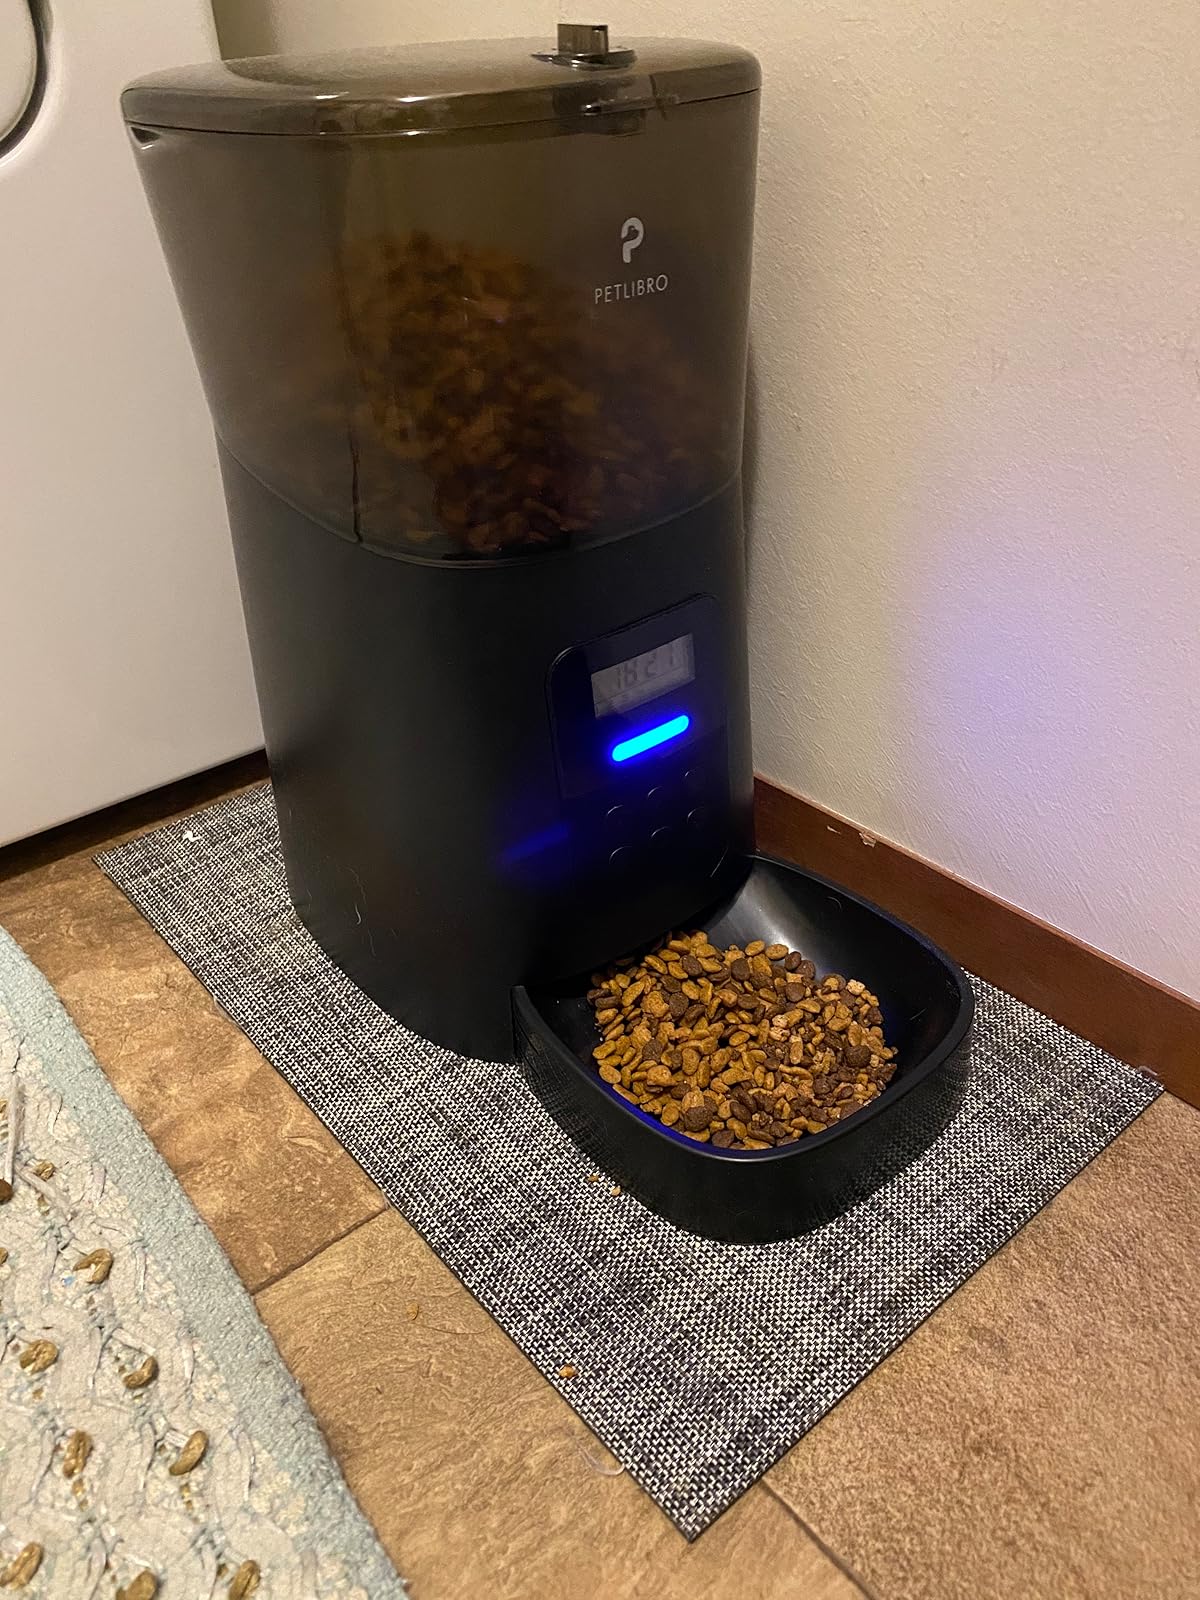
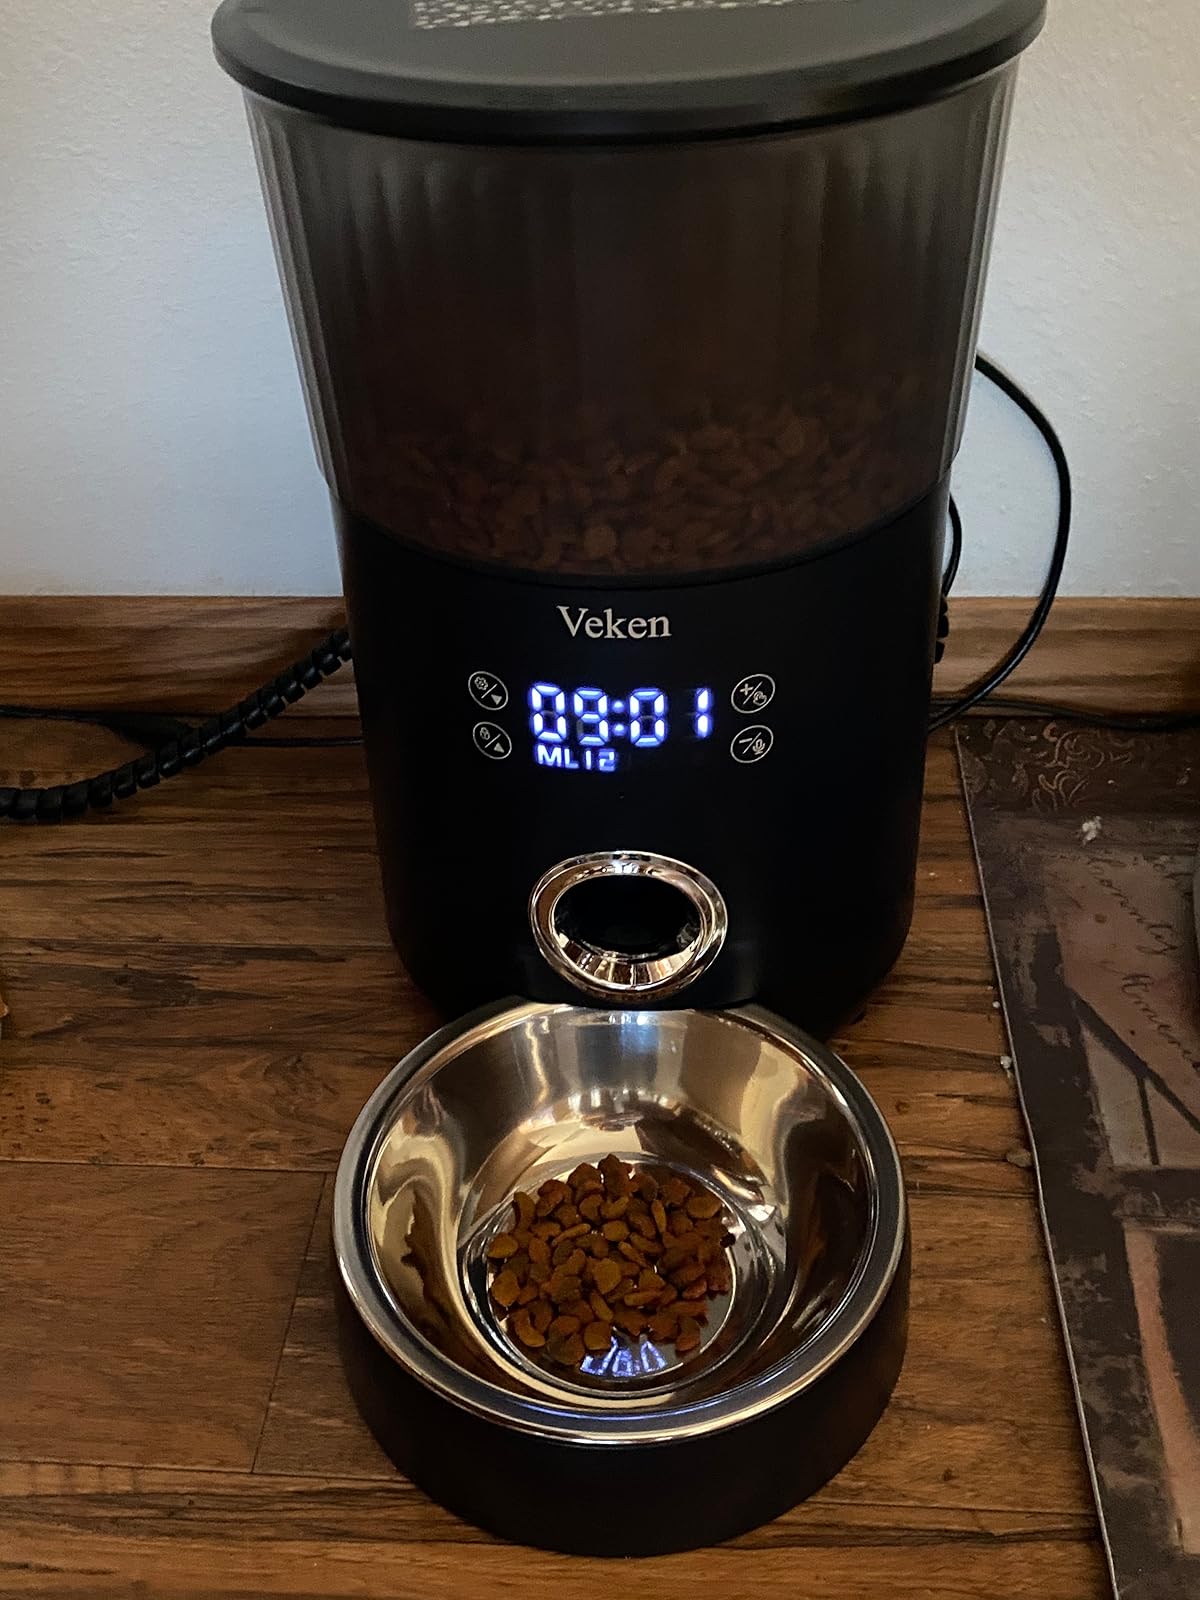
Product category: items_feeder
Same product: no